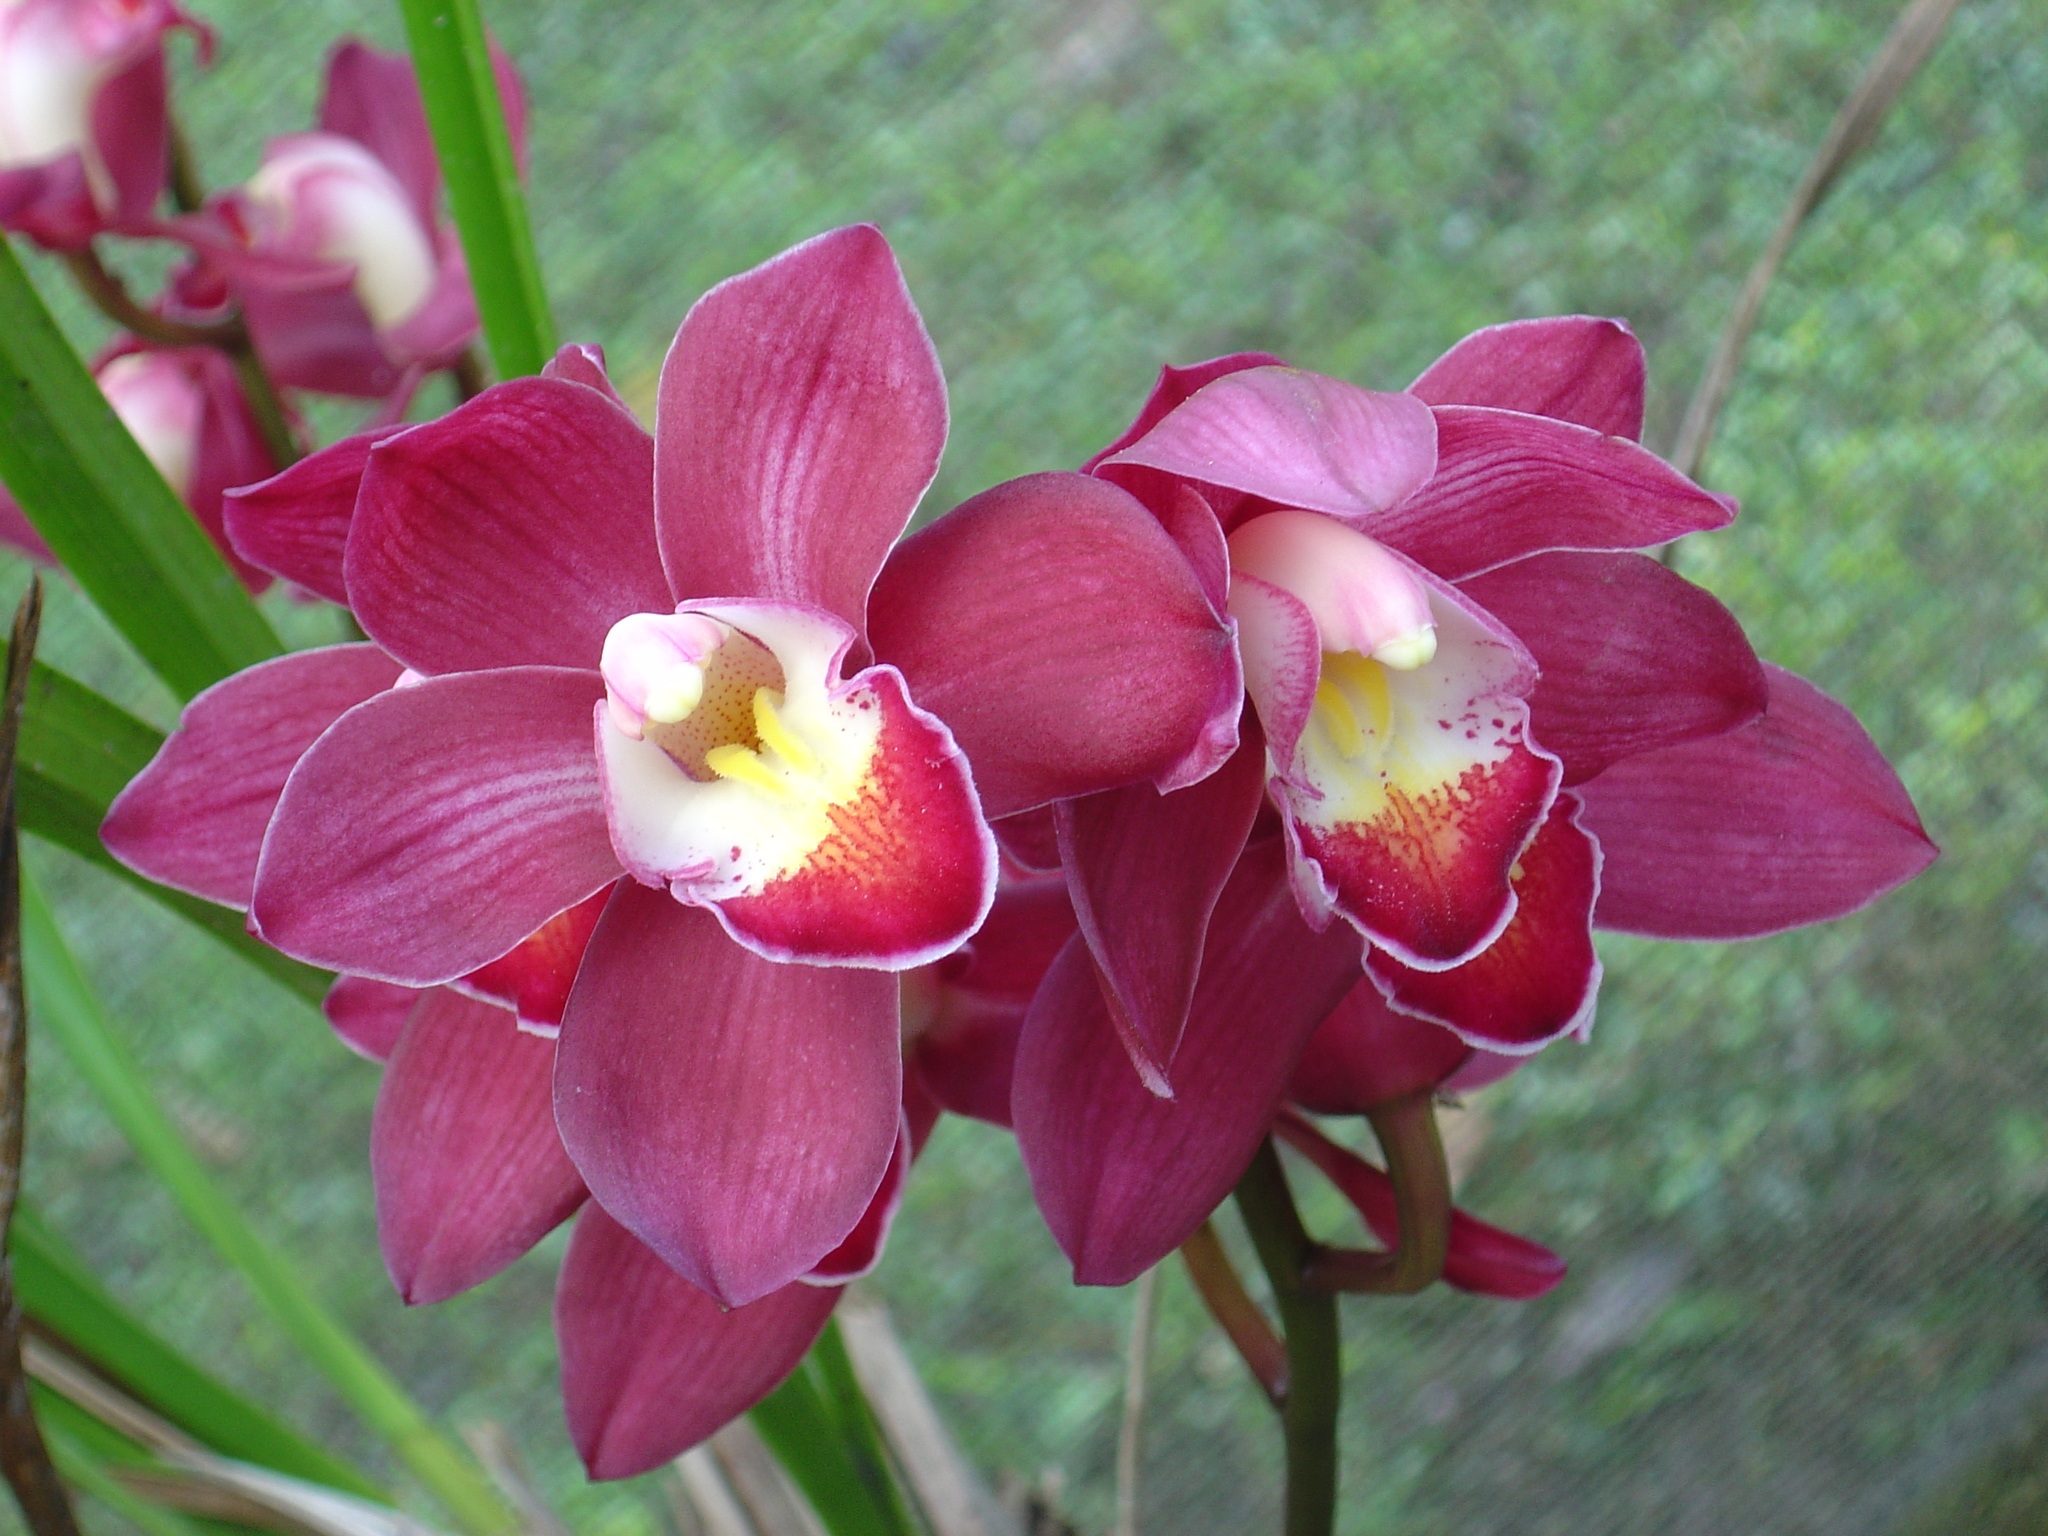
nature, plant, flower, petal, spring, botany, garden, flora, orchid, flowers, macro photography, flowering plant, orquidea, purple orchid, orchid pink, lilac orchid, land plant